Ethiopian hare

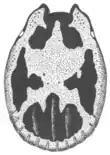
Ornamentation of a male "R. pulchellus", a tick known to feed on Ethiopian hares.

No data regarding its behaviour, ecology, or reproduction has been recorded. The spotted hyena ("Crocuta crocuta") is a predator of the Ethiopian hare. The tick "Rhipicephalus pulchellus" has been observed parasitizing the Ethiopian hare.